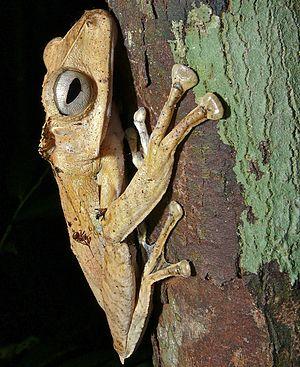
Polypedates otilophus est une espèce d'amphibiens de la famille des Rhacophoridae. C'est une espèce nocturne et principalement arboricole qui se rencontre sur diverses îles de l'Insulinde.